Scottie Barnes

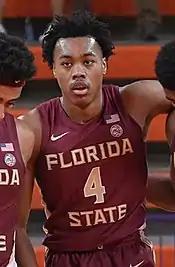
Barnes with the Seminoles in 2020

On March 13, 2021, Barnes scored a career-high 21 points in an 80–75 loss to Georgia Tech at the ACC tournament championship. As a freshman, he averaged 10.3 points, 4.1 assists, 4 rebounds and 1.5 steals per game, earning ACC Freshman of the Year, ACC Sixth Man of the Year and third-team All-ACC honors. On April 9, he declared for the 2021 NBA draft, forgoing his remaining college eligibility.